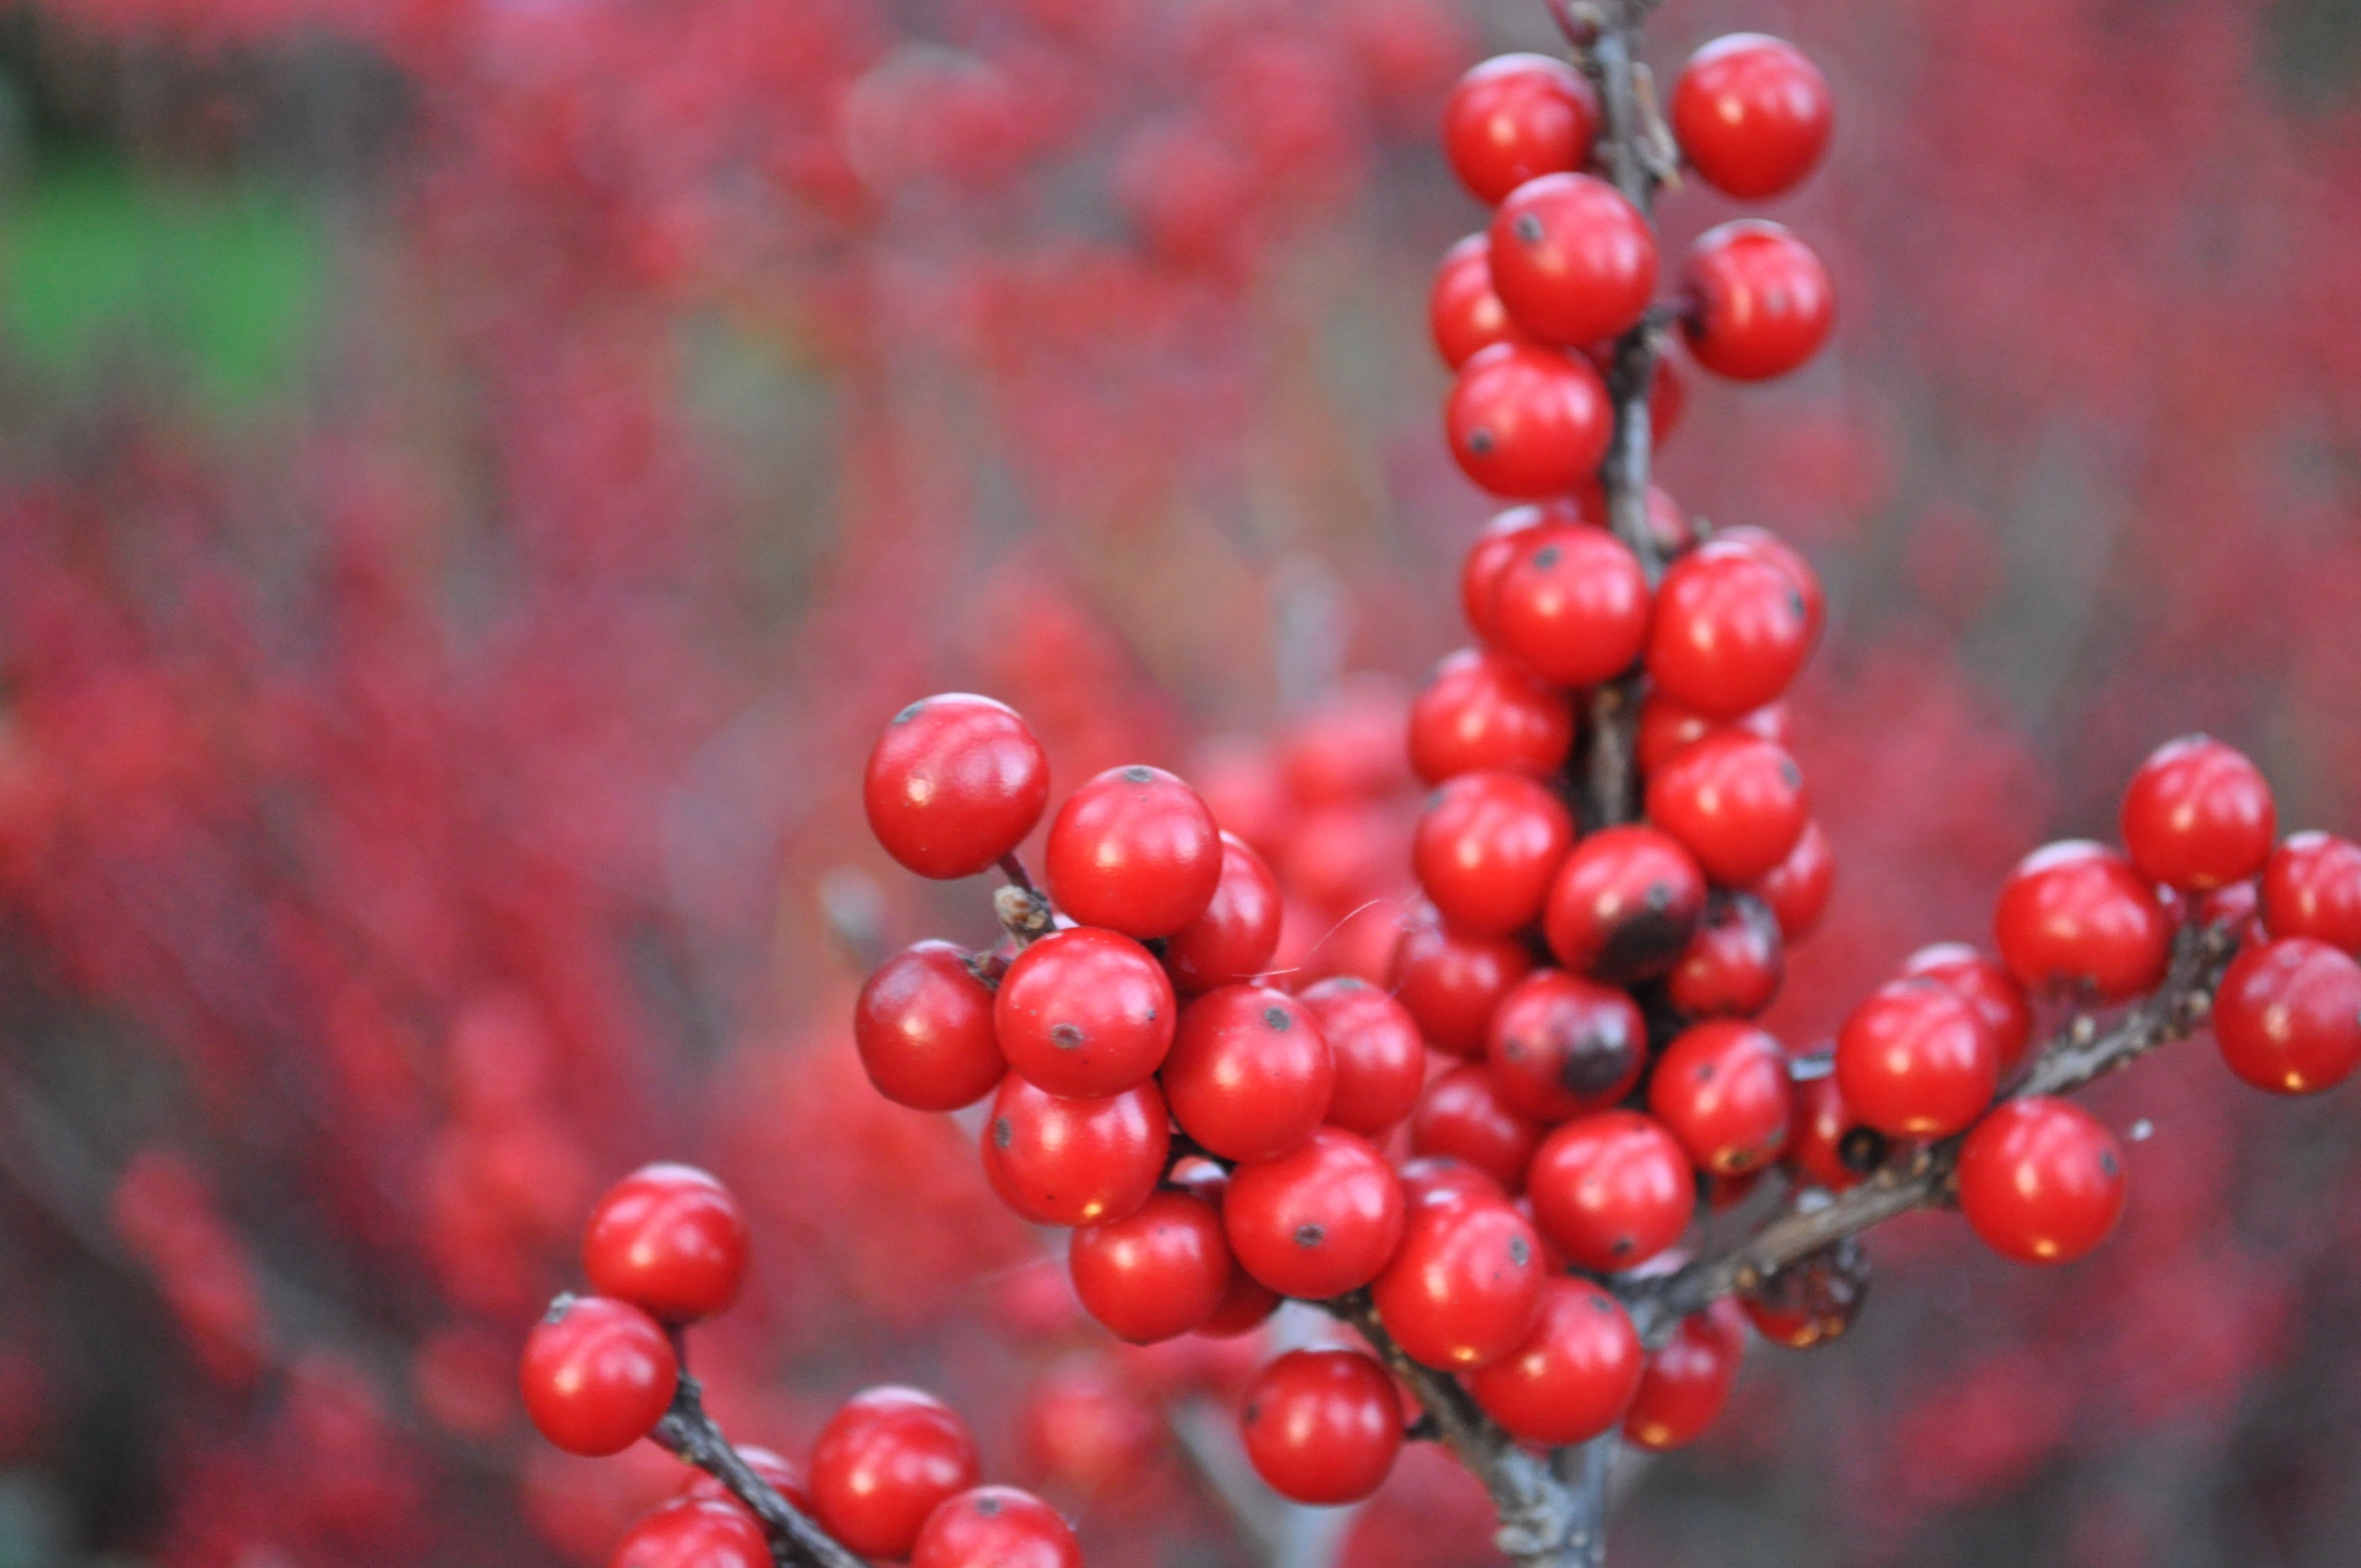
nature, branch, winter, plant, fruit, berry, flower, food, red, produce, christmas, season, shrub, rowan, rose hip, macro photography, flowering plant, currant, lingonberry, land plant, zante currant, pink peppercorn